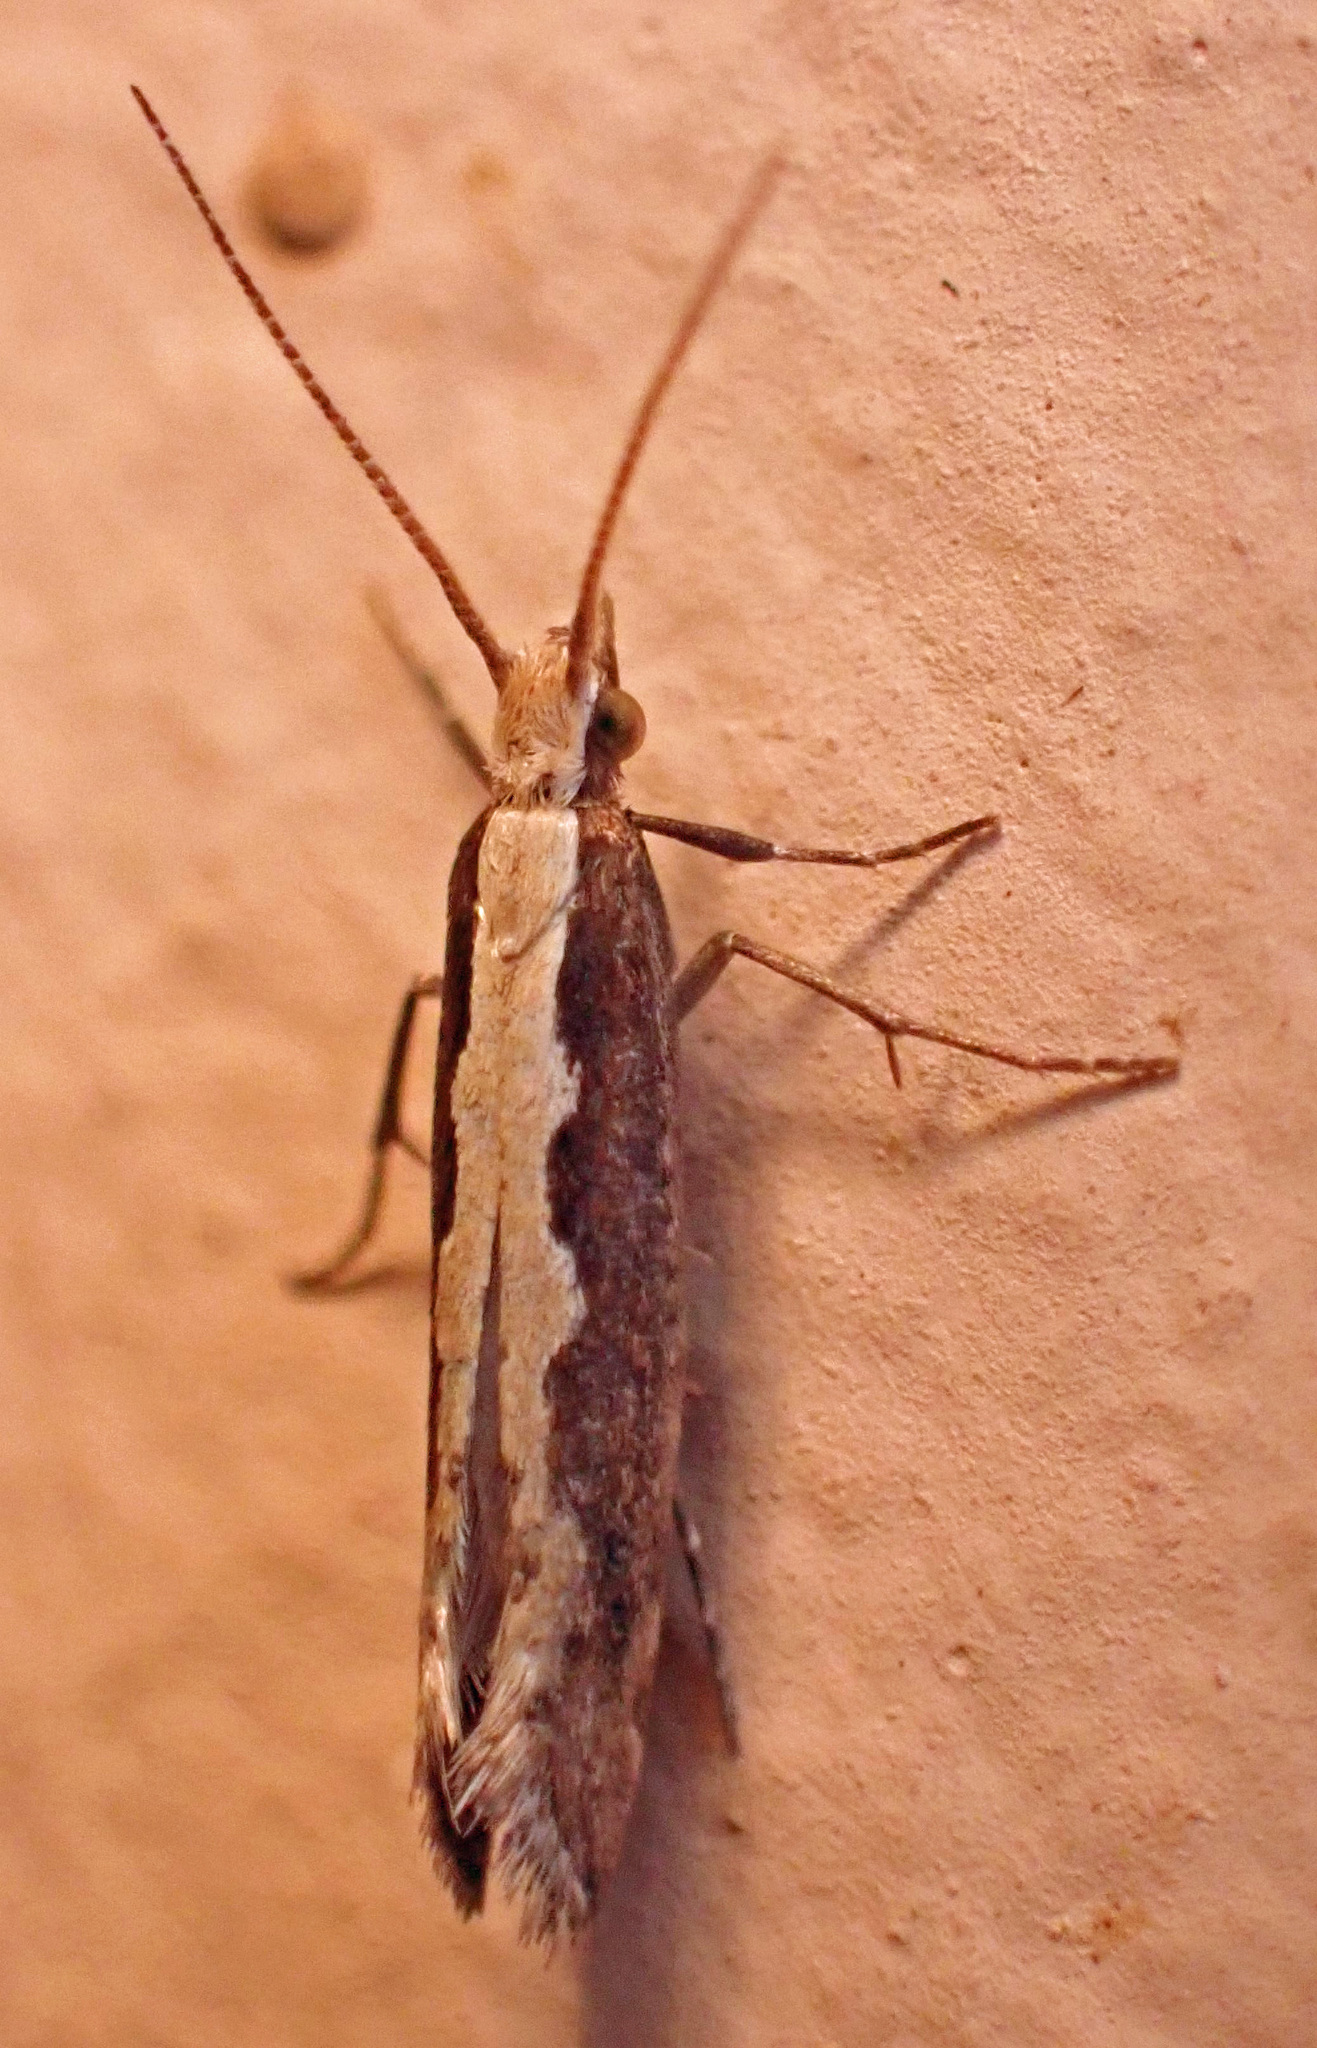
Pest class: diamondback_moth